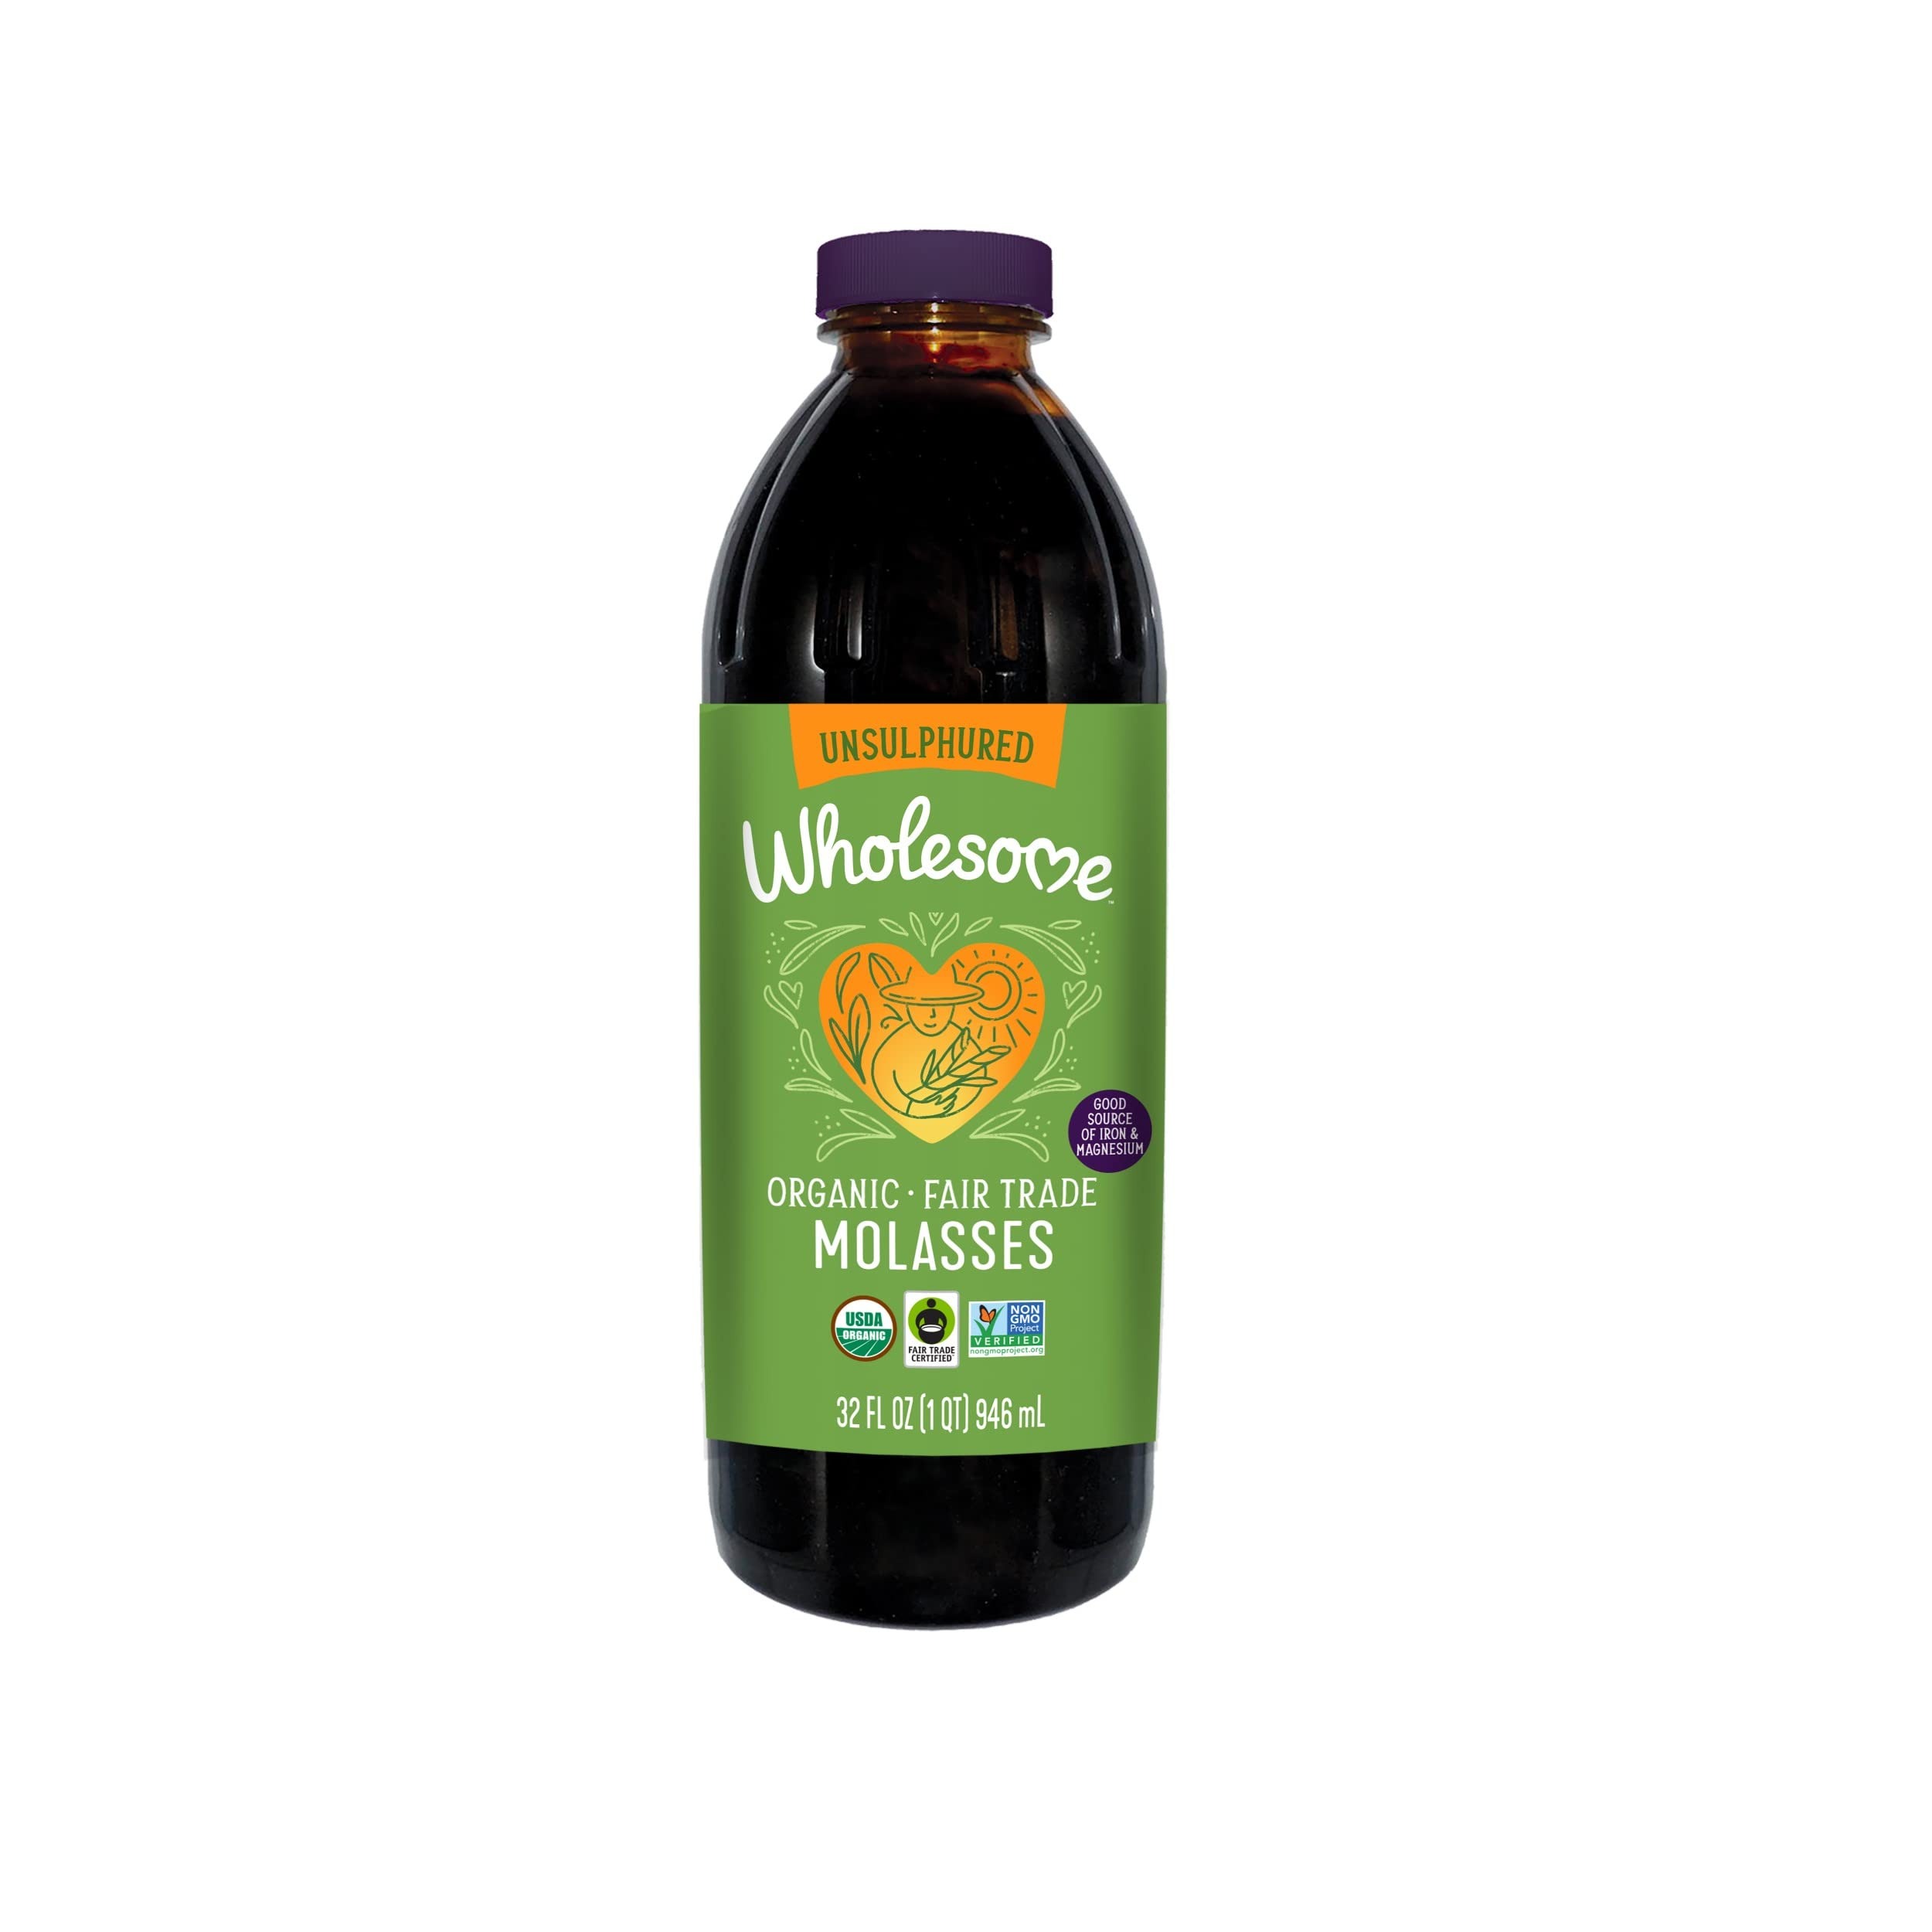
Item Name: Wholesome Sweeteners 32-Ounces Organic Molasses, Fair Trade, Non GMO, Gluten Free & Vegan, Perfect for cookies, glazing and more, 3 Pack
Bullet Point 1: DELICIOUSLY SWEET INGREDIENTS: Our blackstrap molasses is a good source of iron and magnesium and also naturally contains small amounts of vitamin B6, calcium, and potassium.
Bullet Point 2: USAGE: Our Organic Fair Trade Molasses is rich and robust in flavor, perfectly complementing gingerbread, cookies, barbecue sauces and more.
Bullet Point 3: SOURCING: Our Organic Molasses is made from organic sugarcane grown in South America.
Bullet Point 4: CERTIFIABLE QUALITY: USDA Organic, Fair Trade Certified, Non-GMO Project Verified, Kosher Certified, Gluten Free, and Vegan
Bullet Point 5: WHOLESOME MISSION: We are on a mission to create positive meaningful change by bringing bakers, makers and farmers together through better food. We believe everyone deserves All the Best - in your baking and making, for our farmers and for our planet.
Bullet Point 6: Organic – sustainably grown and harvested without chemical fertilizers and pesticides
Bullet Point 7: Fairtrade to support farmers and their families around the world
Bullet Point 8: Non-GMO – No genetically modified organisms
Bullet Point 9: Vegan
Bullet Point 10: Kosher
Value: 96.0
Unit: Fl Oz

Price: 9.3